Go! Princess Pretty Cure

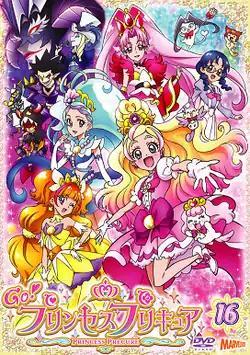
Cover of the last DVD disc volume, featuring the main cures, villains, allies, and fairies.

, also known simply as Go! Princess PreCure, is a 2015 Japanese magical girl anime series produced by Toei Animation, and the twelfth installment to Izumi Todo's "Pretty Cure" metaseries, featuring the tenth generation of Cures. It is directed by Yuta Tanaka and written by Jin Tanaka, with character designs by Yukiko Nakatani.